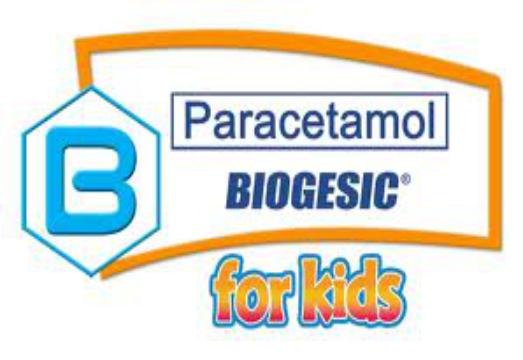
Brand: biogesic
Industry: Medical